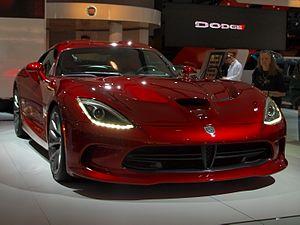
La Dodge Viper est une voiture de sport, la plus puissante conçue par le constructeur automobile Dodge et par SRT entre 2012 et 2014.